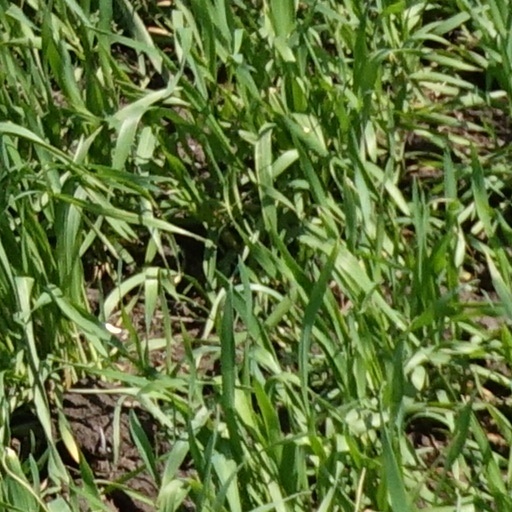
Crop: wheat